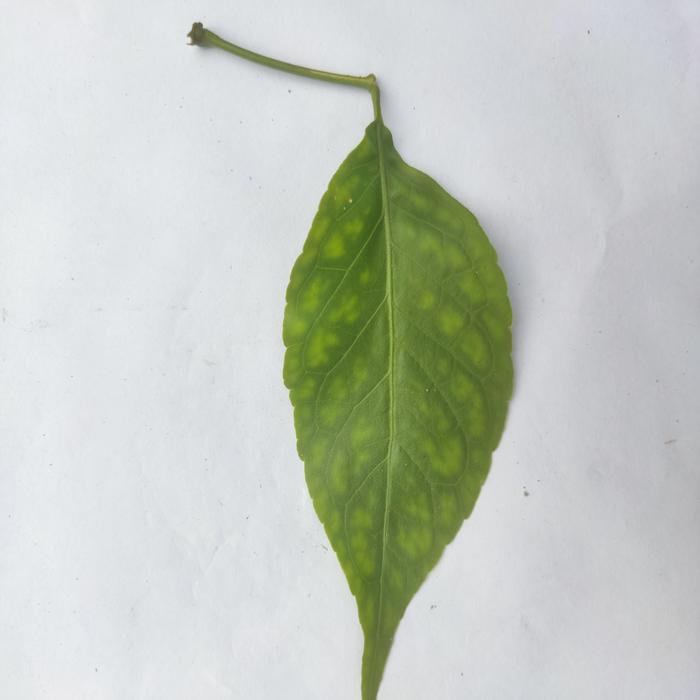
Crop: Aegle Marmelos
Leaf condition: Leaf_Spot